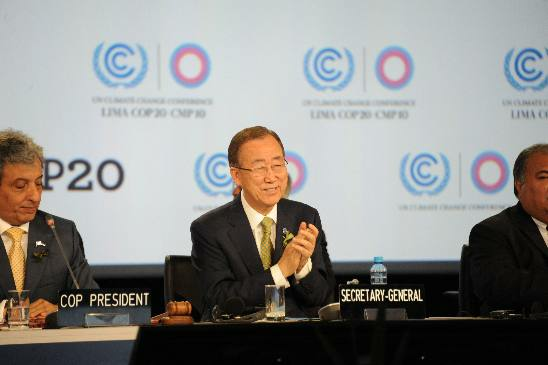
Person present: Yes